Sonatrach

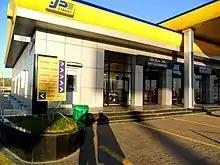
A Naftal station

Sonatrach owns 50% of Numhyd, a joint venture with Tunisia's ETAP, and ALEPCO, a joint venture with Libya's National Oil Corporation. In 1998, Sonatrach acquired Naftal, which is the principal company selling petroleum-based fuels for domestic consumption with about 10,000 gas stations (as of 2005). Naftec, a subsidiary of Sonatrach, operates Algeria's four refineries, which have combined capacity of . The Skikda refinery (300,000 bpd) provides the bulk of Algeria's refined products production. The Hassi Messaoud refinery supplies products to southern Algeria, while the Algiers refinery processes crude from Hassi Messaoud for consumption in the capital. Finally, the coastal Arzew refinery produces products for domestic consumption and export. In July 2006, Sonatrach and the China National Petroleum Corporation (CNPC) brought online the small-13,000 bpd Adrar refinery, which is located near the village of Sbaa north of Adrar.